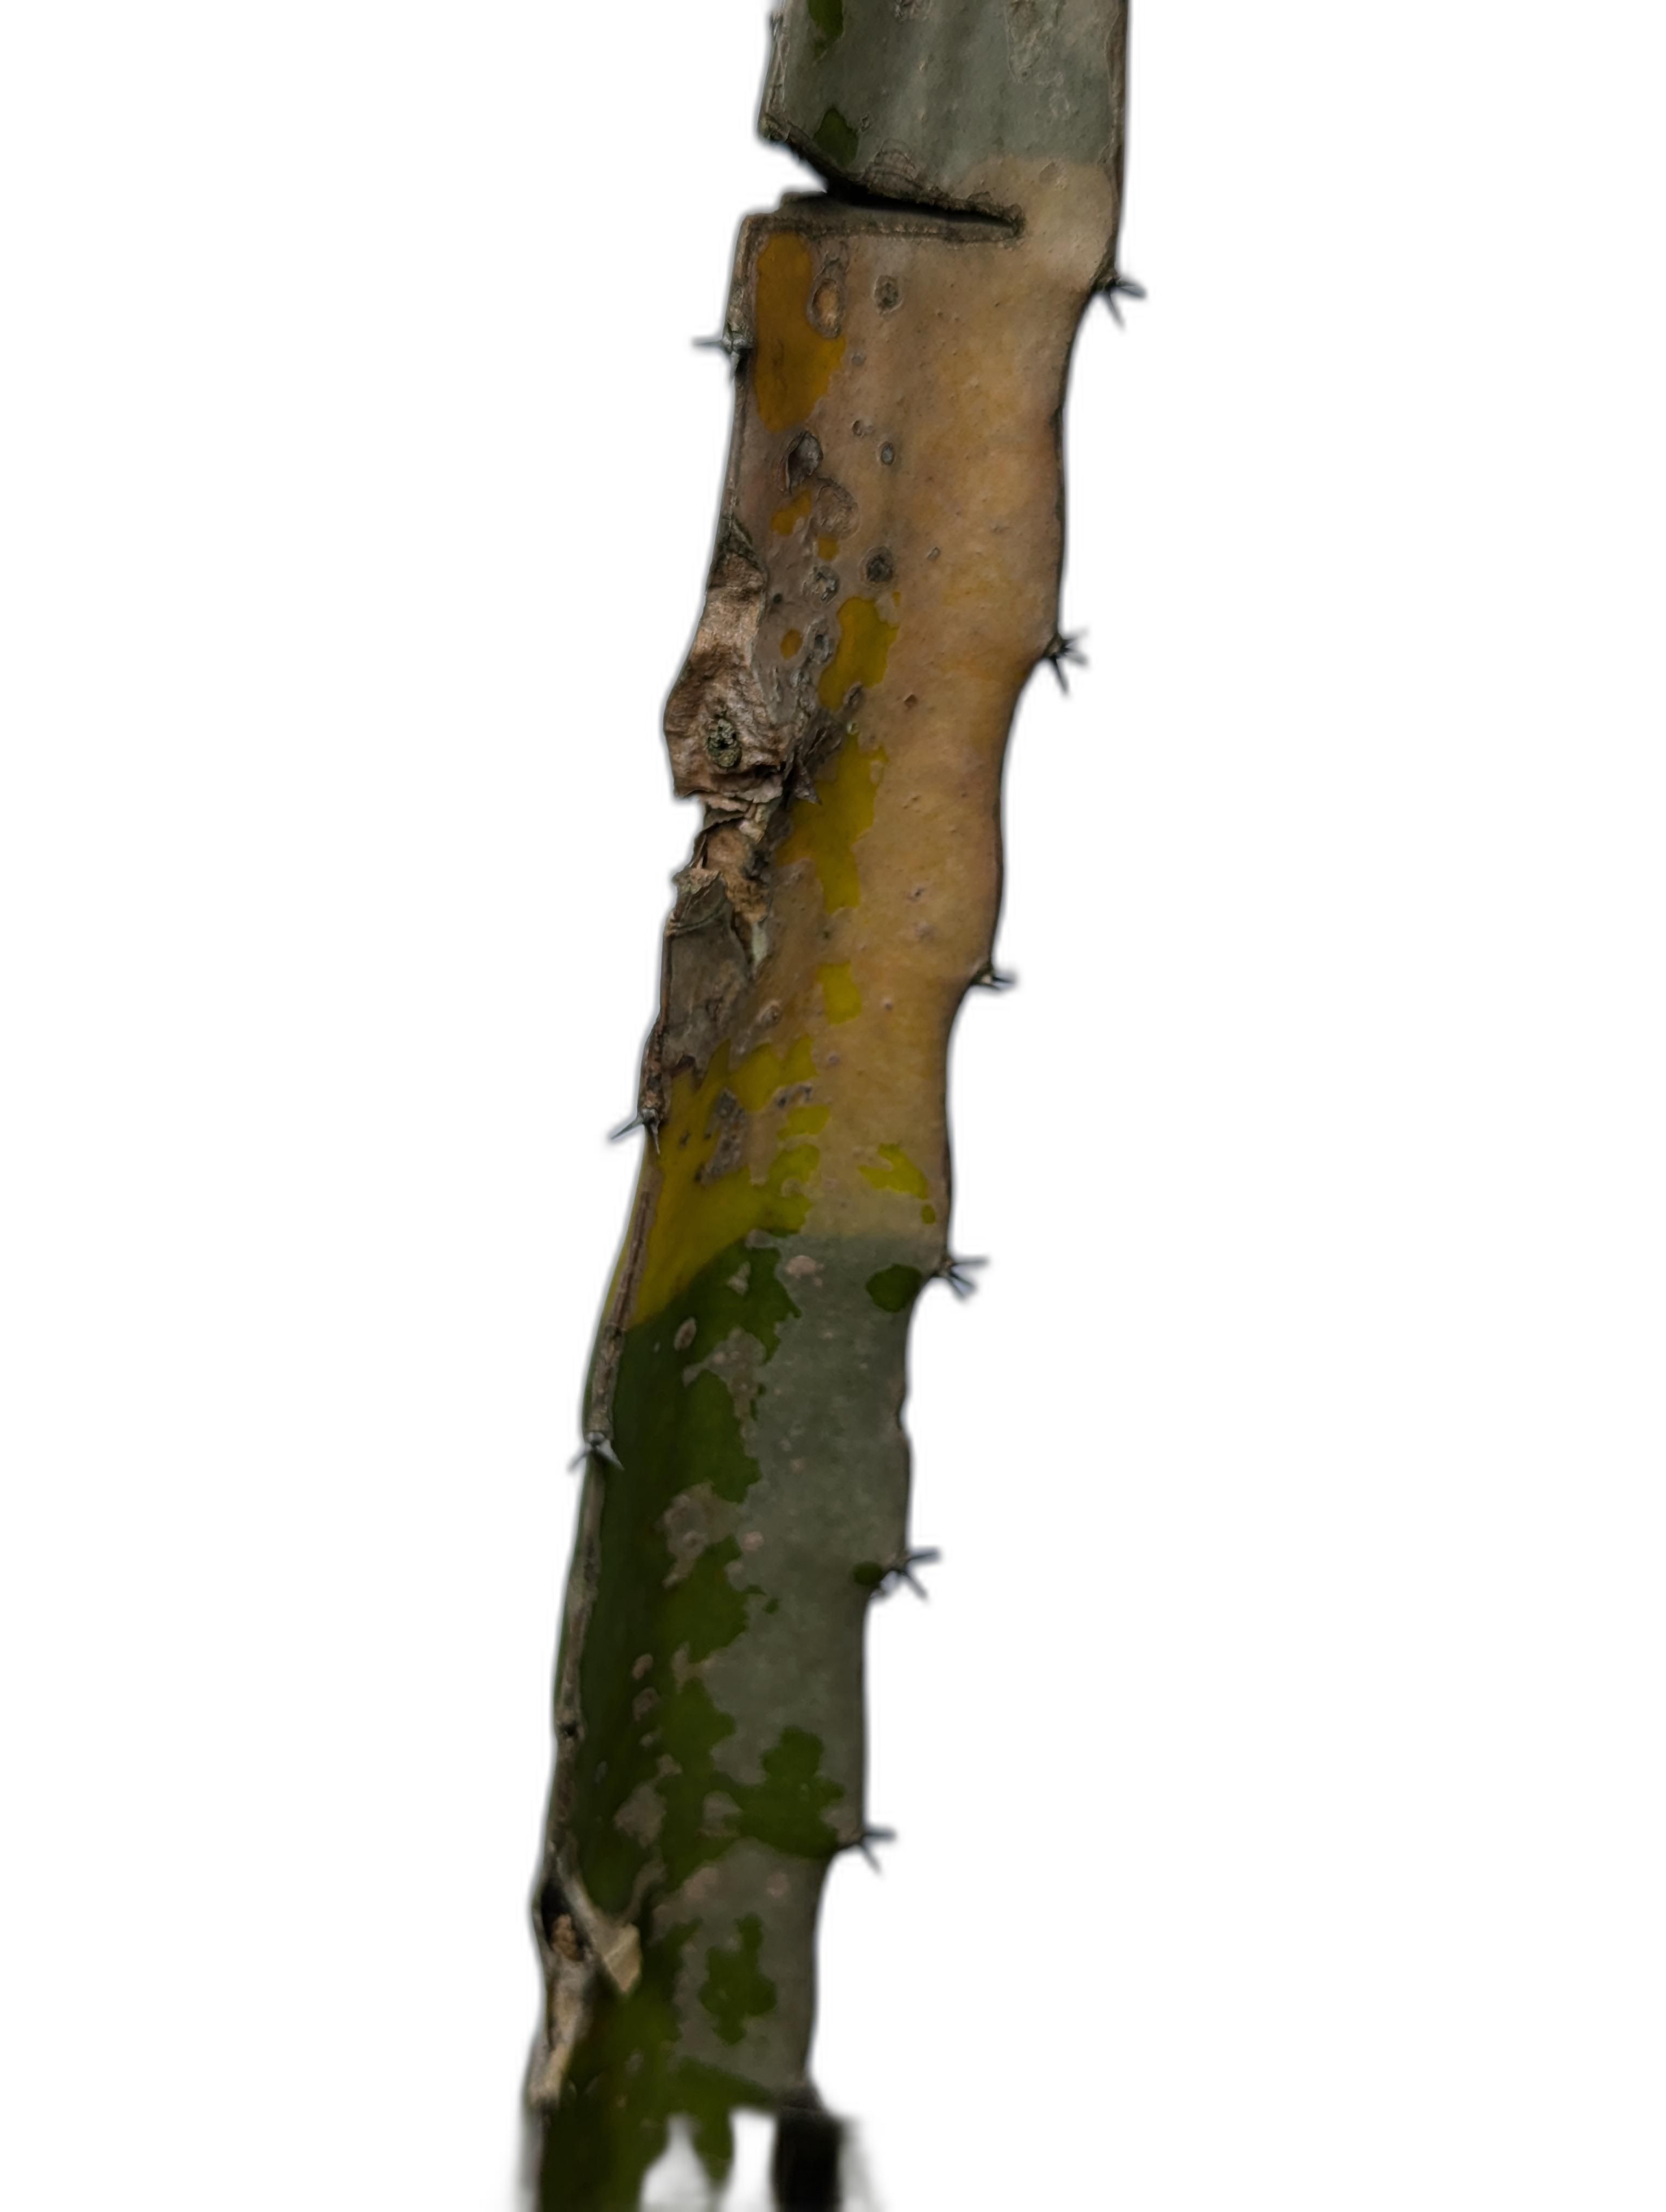
Label: Bad leaf